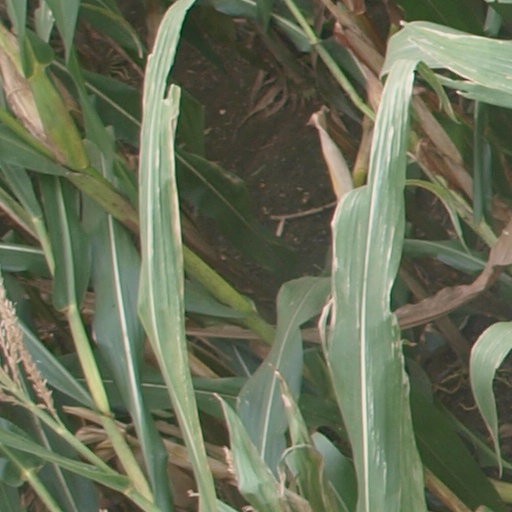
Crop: maize; corn